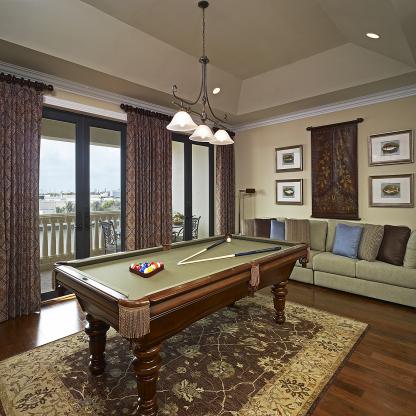
Scene: Indoor